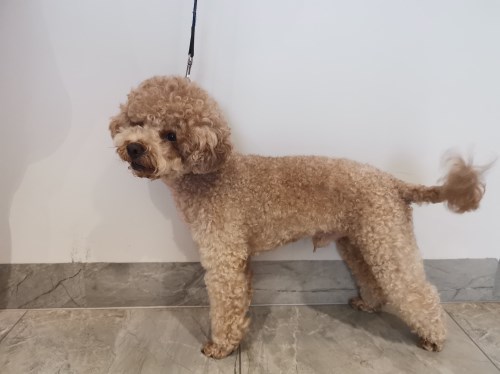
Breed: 2925-n000114-toy_poodle